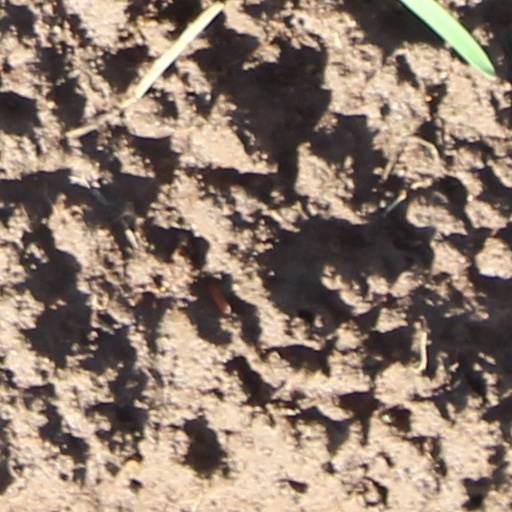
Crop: wheat